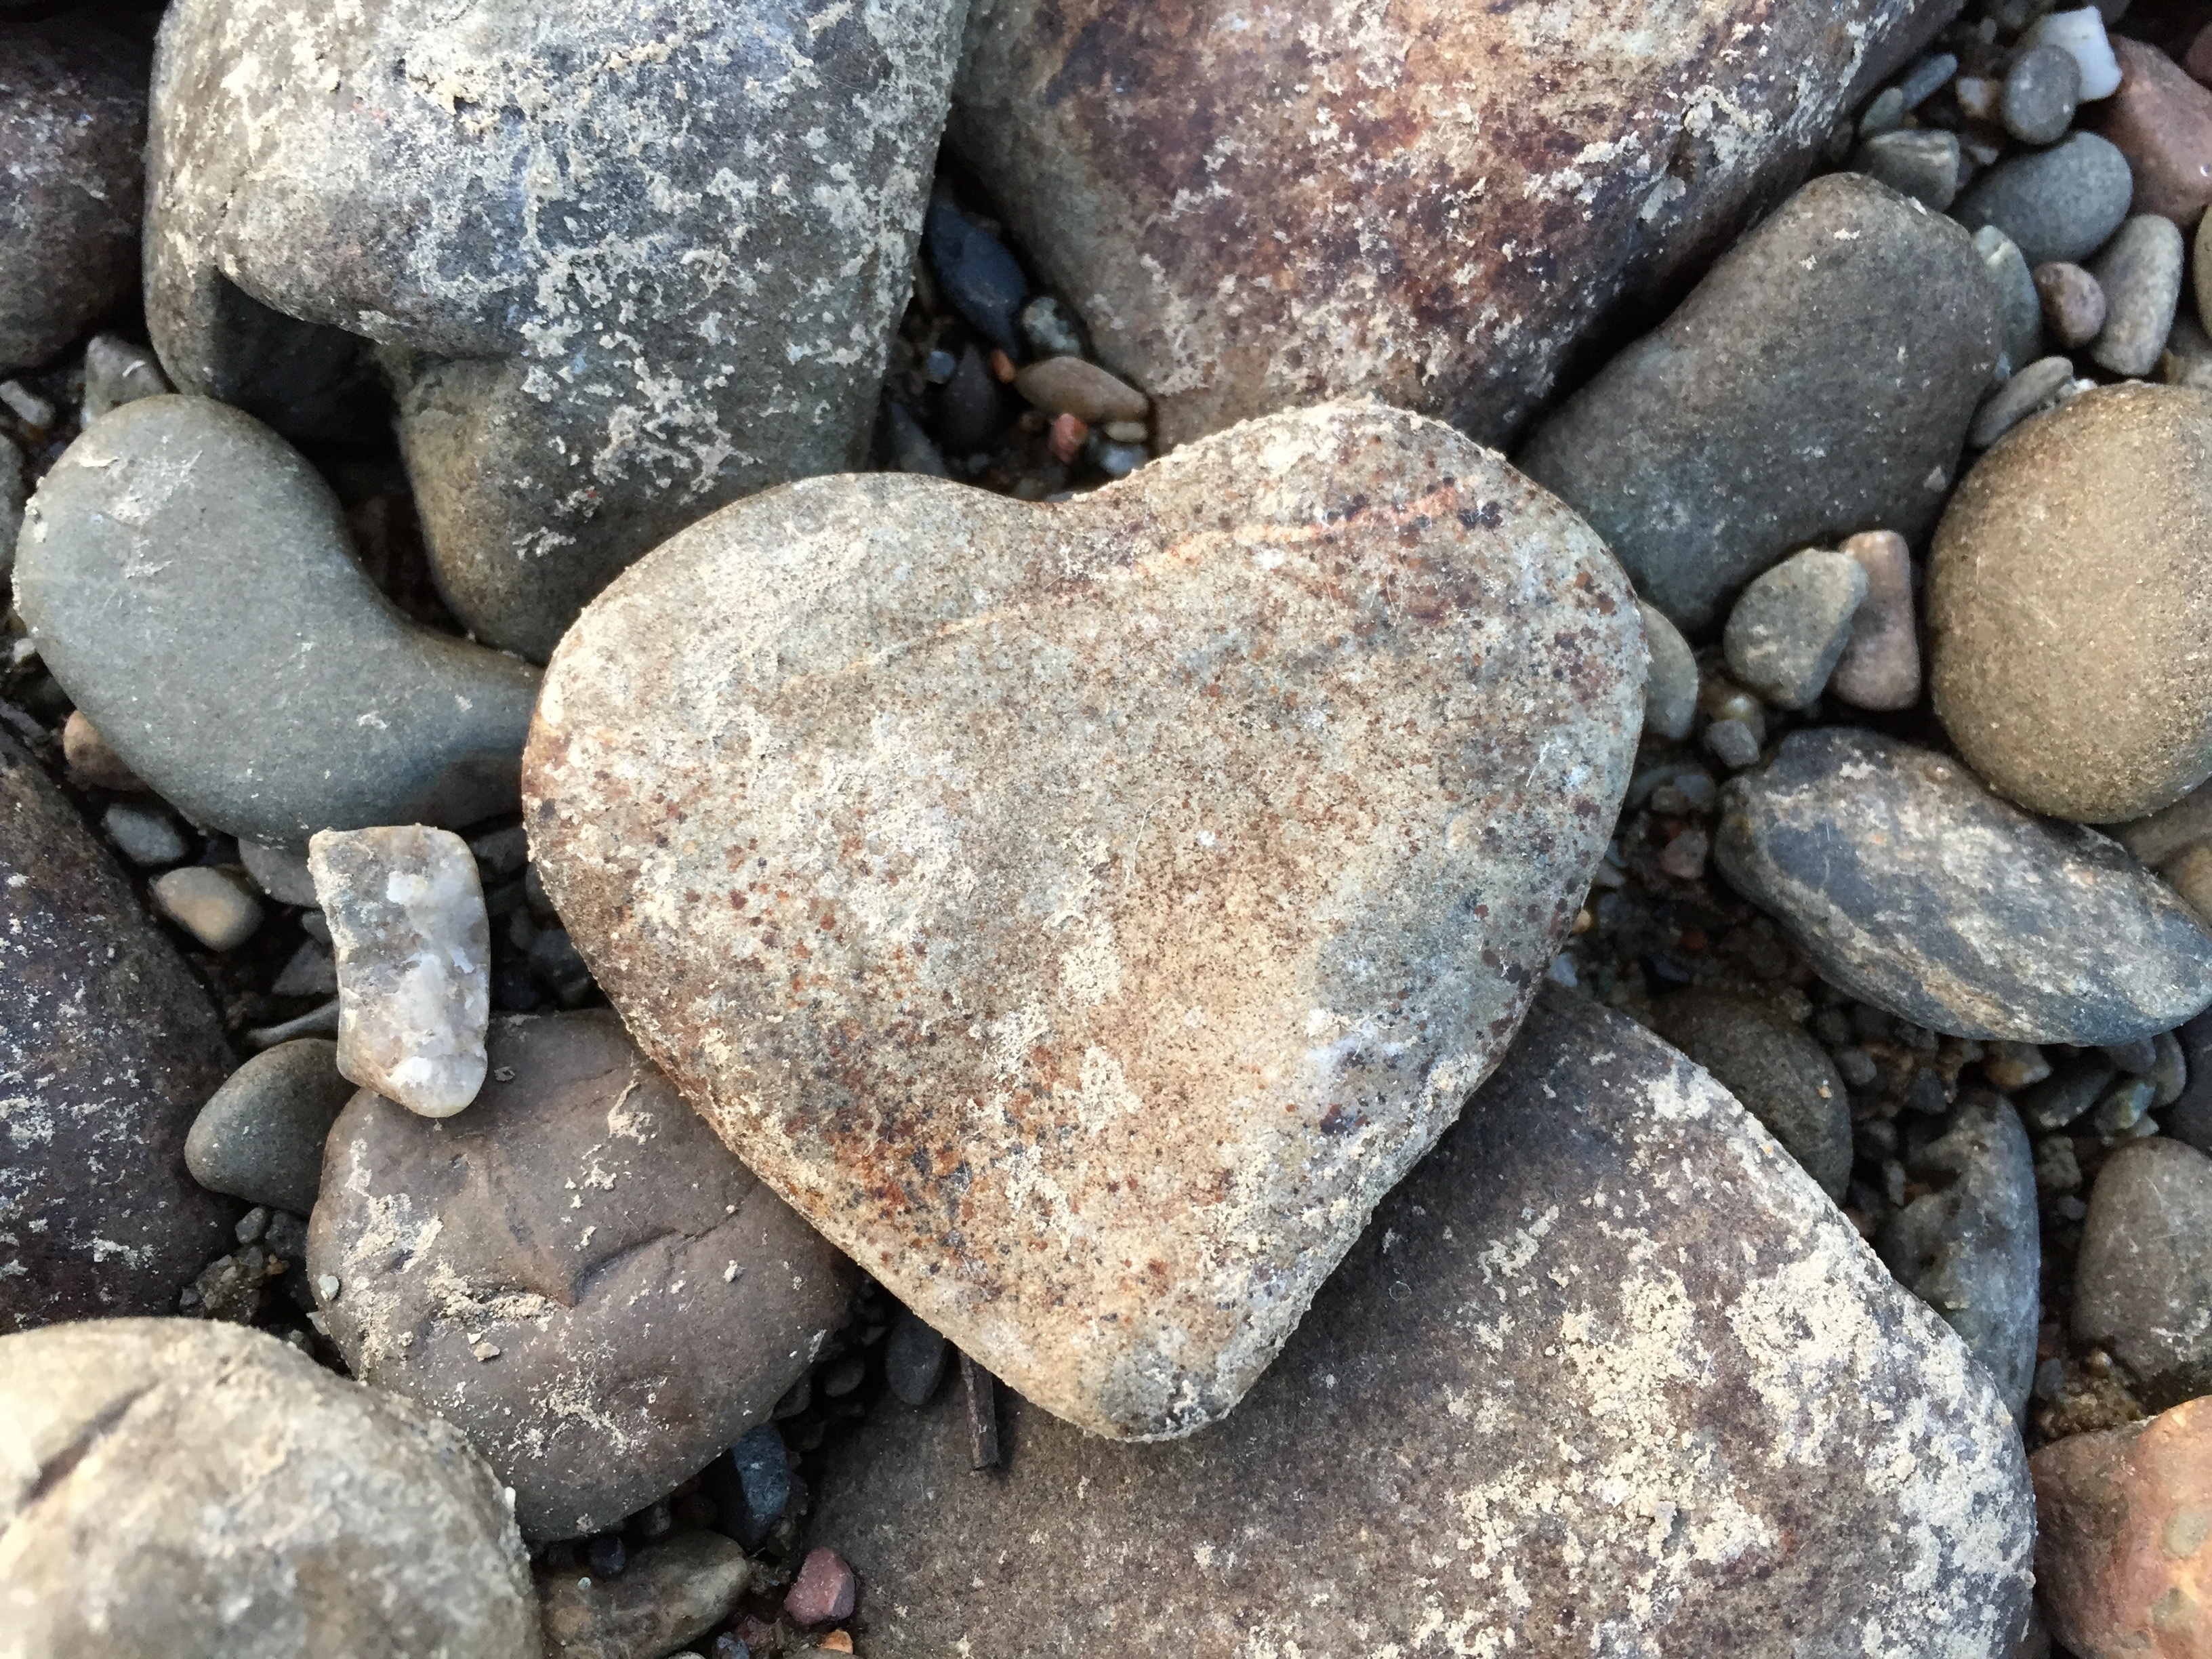
nature, rock, heart, pebble, soil, material, rubble, geology, gravel, boulder, roche, bedrock, igneous rock